William Y. Smith

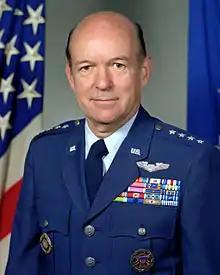

William Young Smith (August 13, 1925 – January 19, 2016) was a United States Air Force four-star general who served as Chief of Staff, Supreme Headquarters Allied Powers Europe (COFS SHAPE) from 1979 to 1981 and as Deputy Commander in Chief, U.S. European Command (DCINCEUR) from 1981 until his retirement from military service in 1983.